Cartecay River

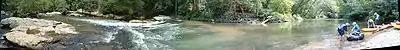
Blackberry Falls rapid on the Cartecay River near Ellijay

Much of the river runs east to west and is bordered by Georgia State Route 52. The Cartecay River basin covers in total area. The major tributaries are Clear Creek, Licklog Creek, Owltown Creek, Anderson Creek and Tickanetley Creek. The land is mostly undeveloped, but the river passes through some residential developments. The headwaters of the Cartecay River begin in the Chattahoochee National Forest.